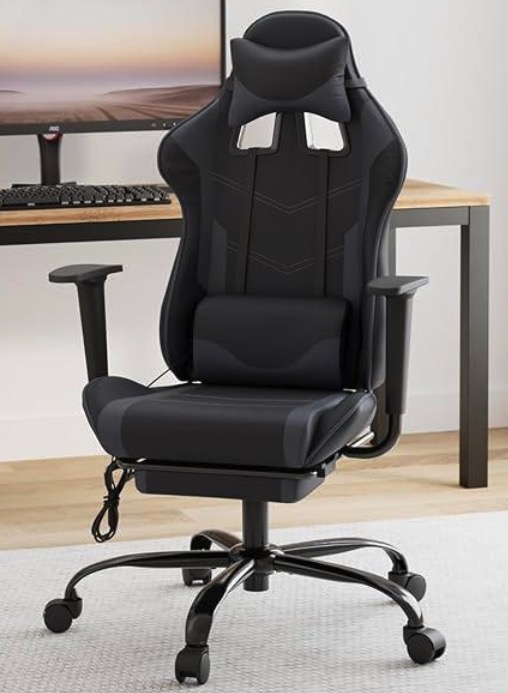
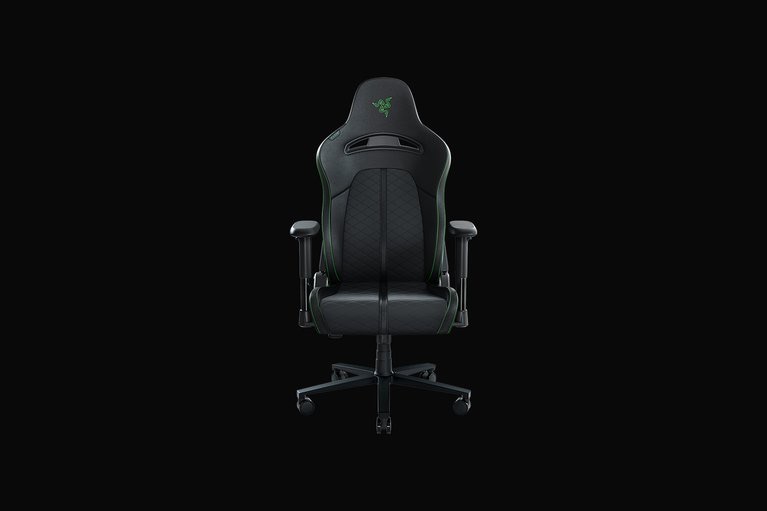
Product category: items_chair
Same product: no